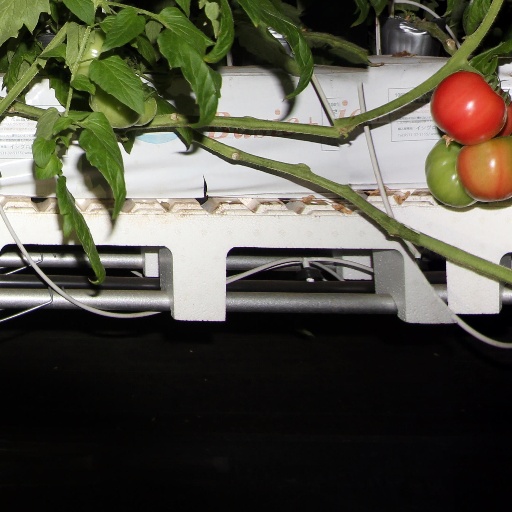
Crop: tomato